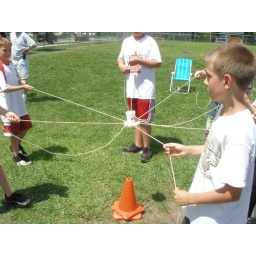
Teams had to balance the cup in the middle while walking to a finish line. There was an egg in the cup.